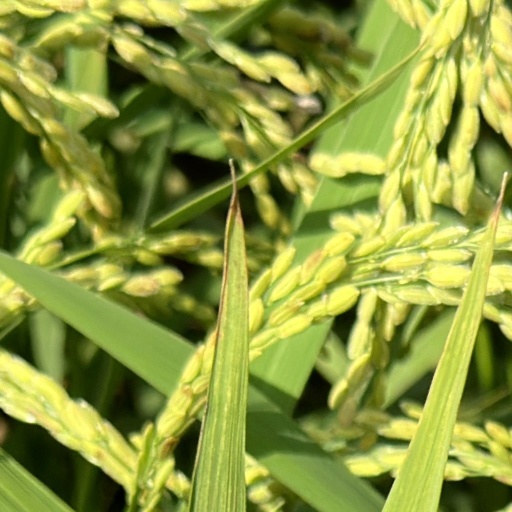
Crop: rice